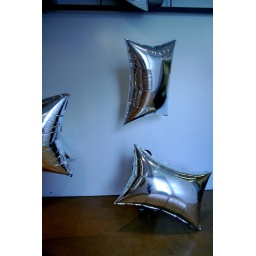
he was in the silver cloud room the longest. he said it was &amp;quot;my room.&amp;quot;